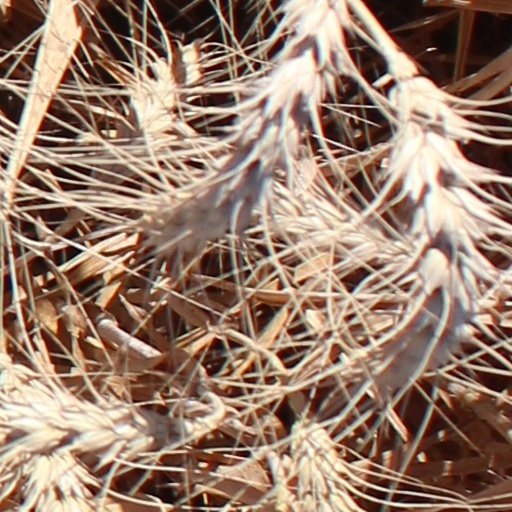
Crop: wheat